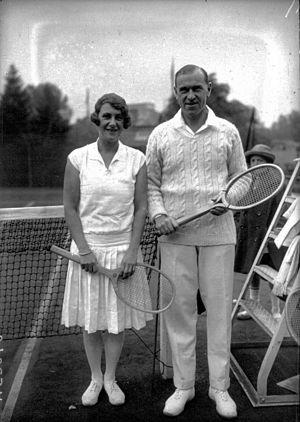
Meryl O'Hara Wood est une joueuse de tennis australienne de l'entre-deux-guerres.